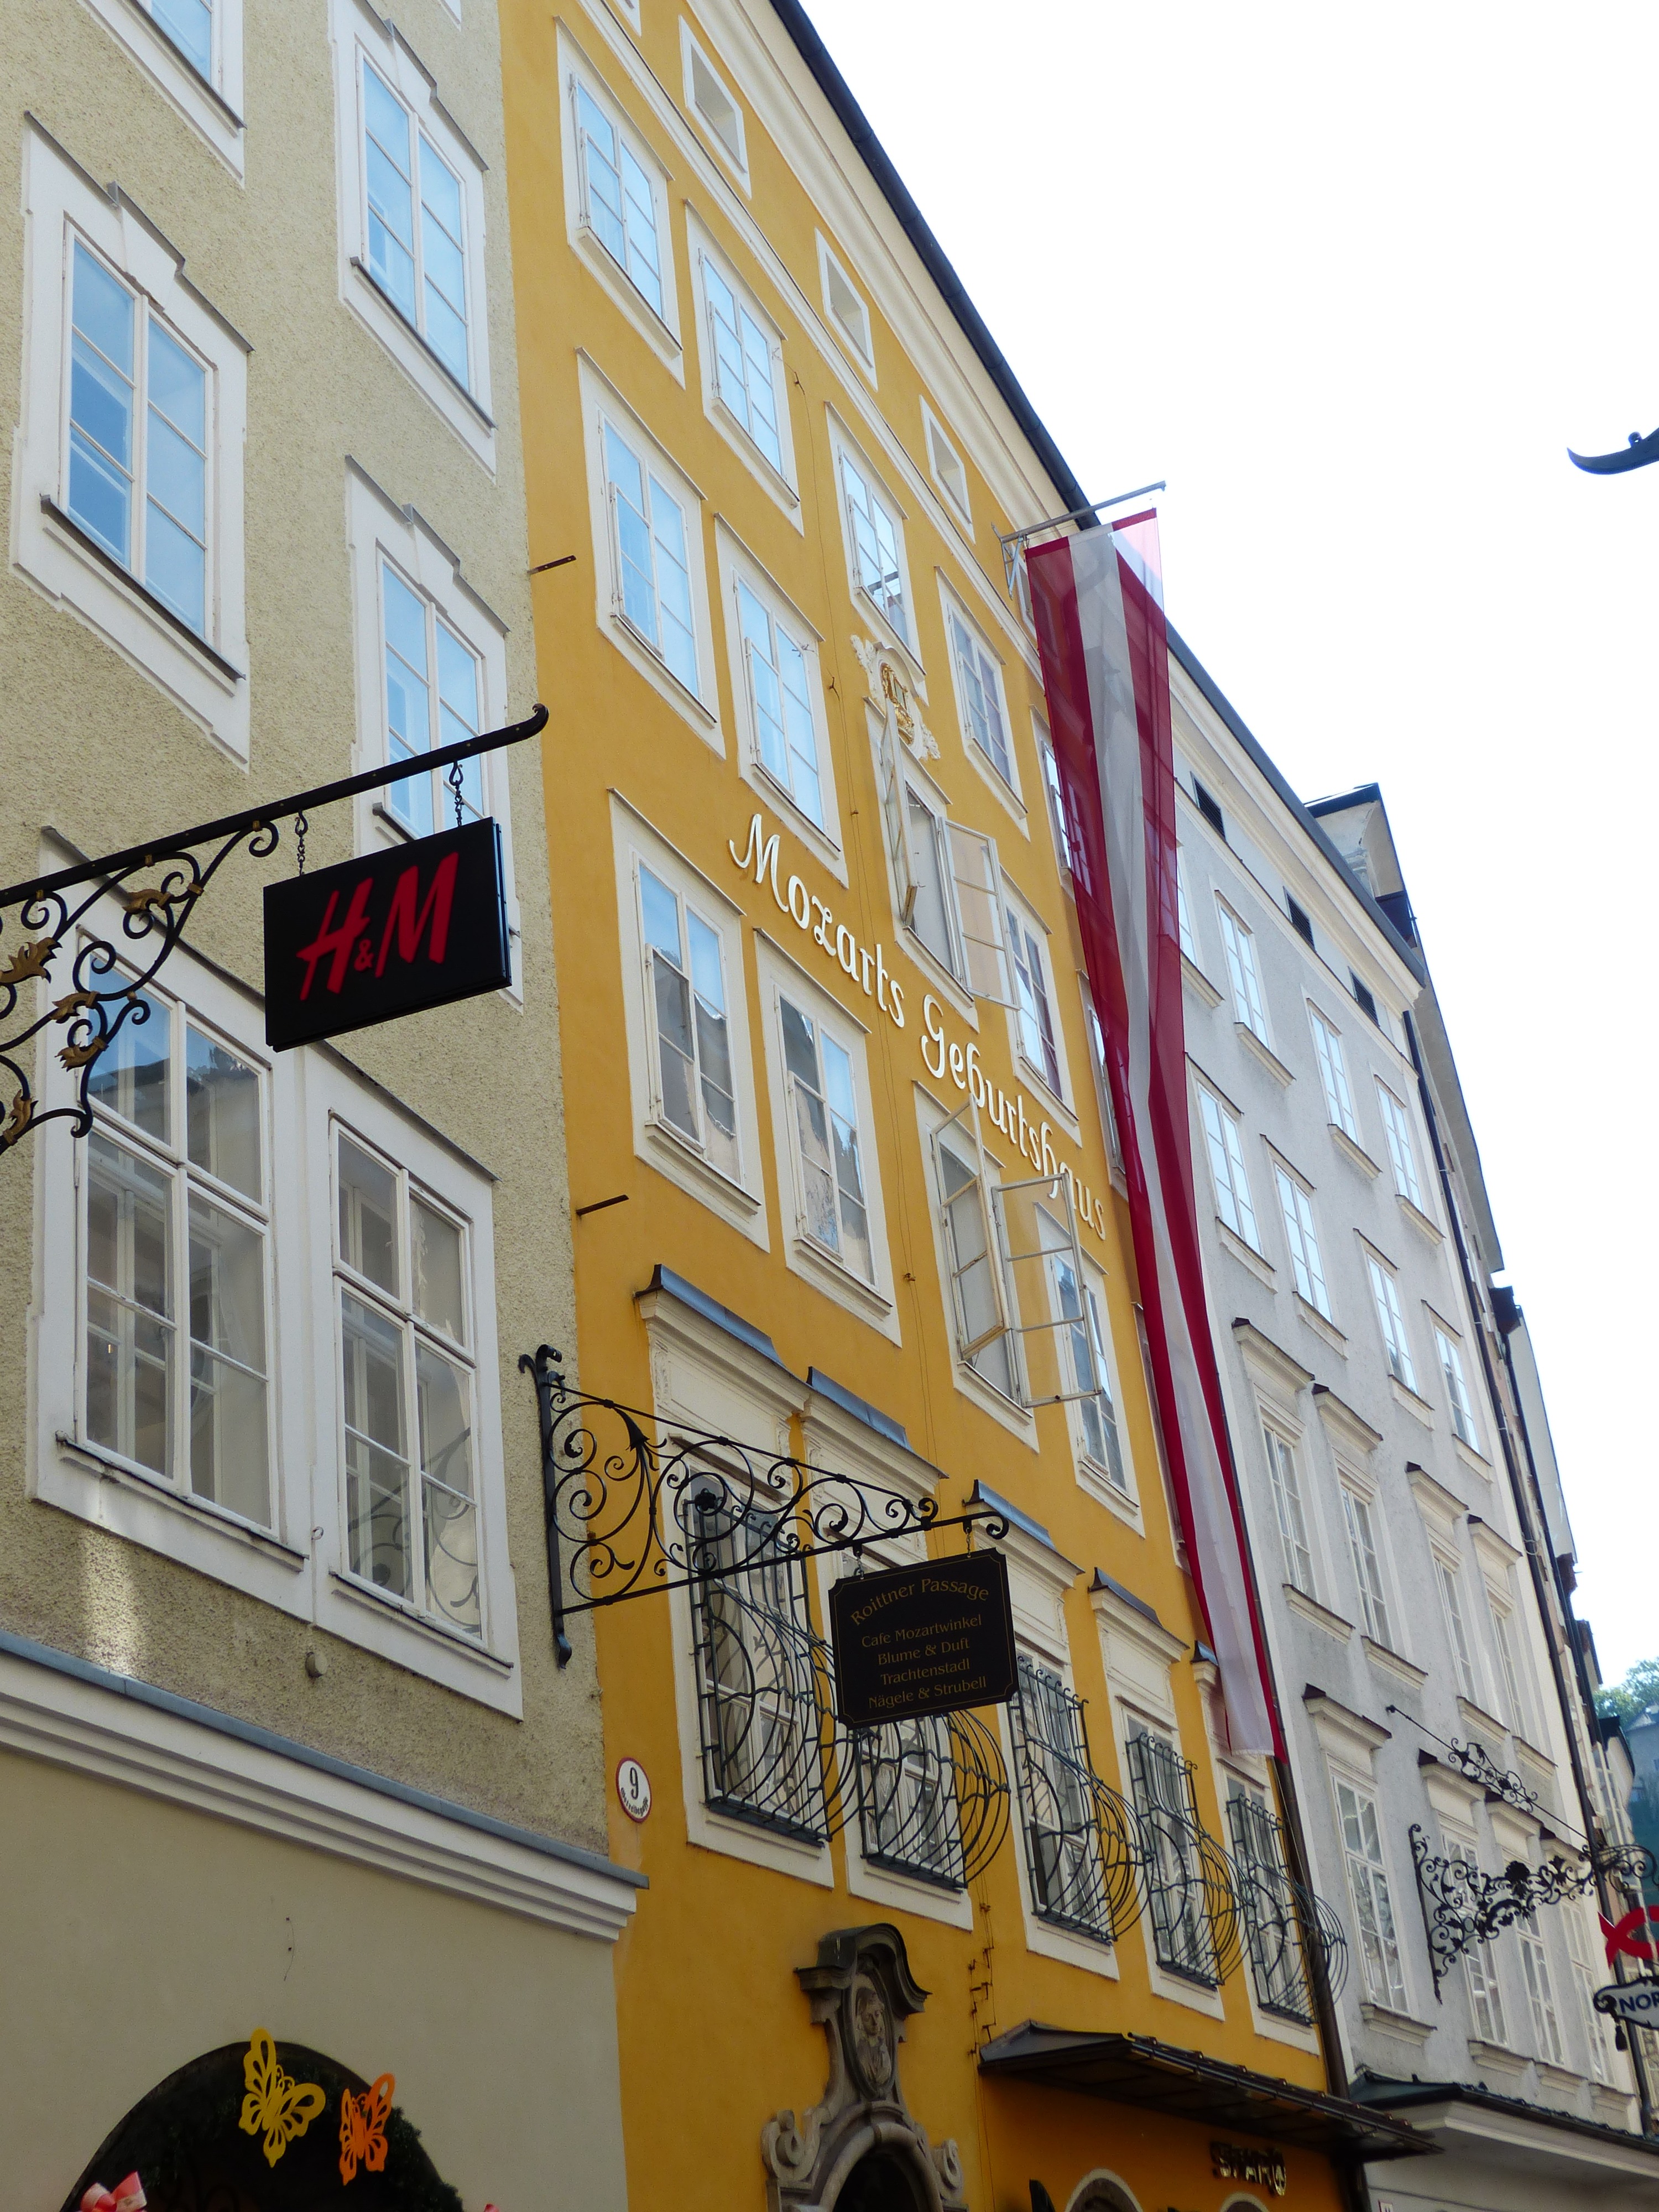
architecture, road, window, building, alley, home, downtown, facade, attraction, yellow, tourism, austria, places of interest, art, amadeus, mozart, salzburg, neighbourhood, wolfgang, birthplace, getreidegasse